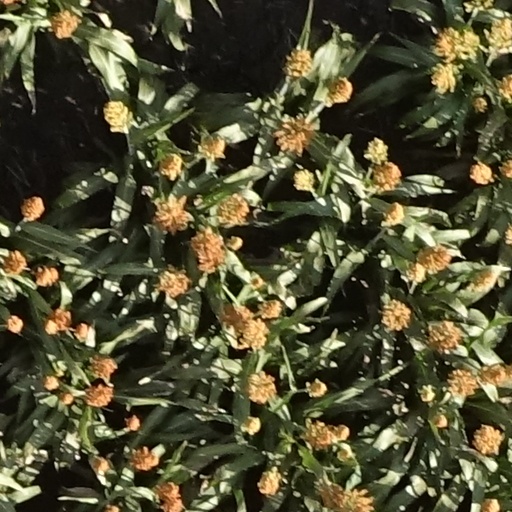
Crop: sorghum